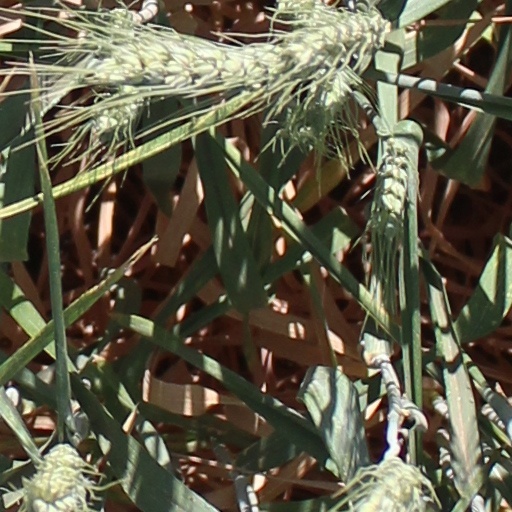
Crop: wheat